John C. Maxwell

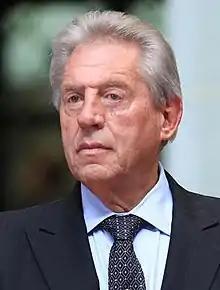
Maxwell in 2018

John Calvin Maxwell (born February 20, 1947) is an American author, speaker, and pastor who has written many books, primarily focusing on leadership. Titles include "The 21 Irrefutable Laws of Leadership" and "The 21 Indispensable Qualities of a Leader". Some of his books have been on the "New York Times" Best Seller list.